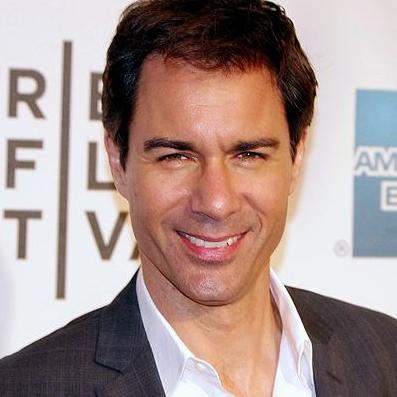
Age: 48